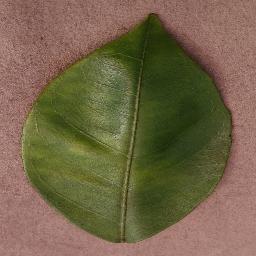
Label: Orange___Haunglongbing_(Citrus_greening)